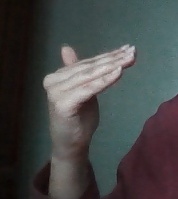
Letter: khaa